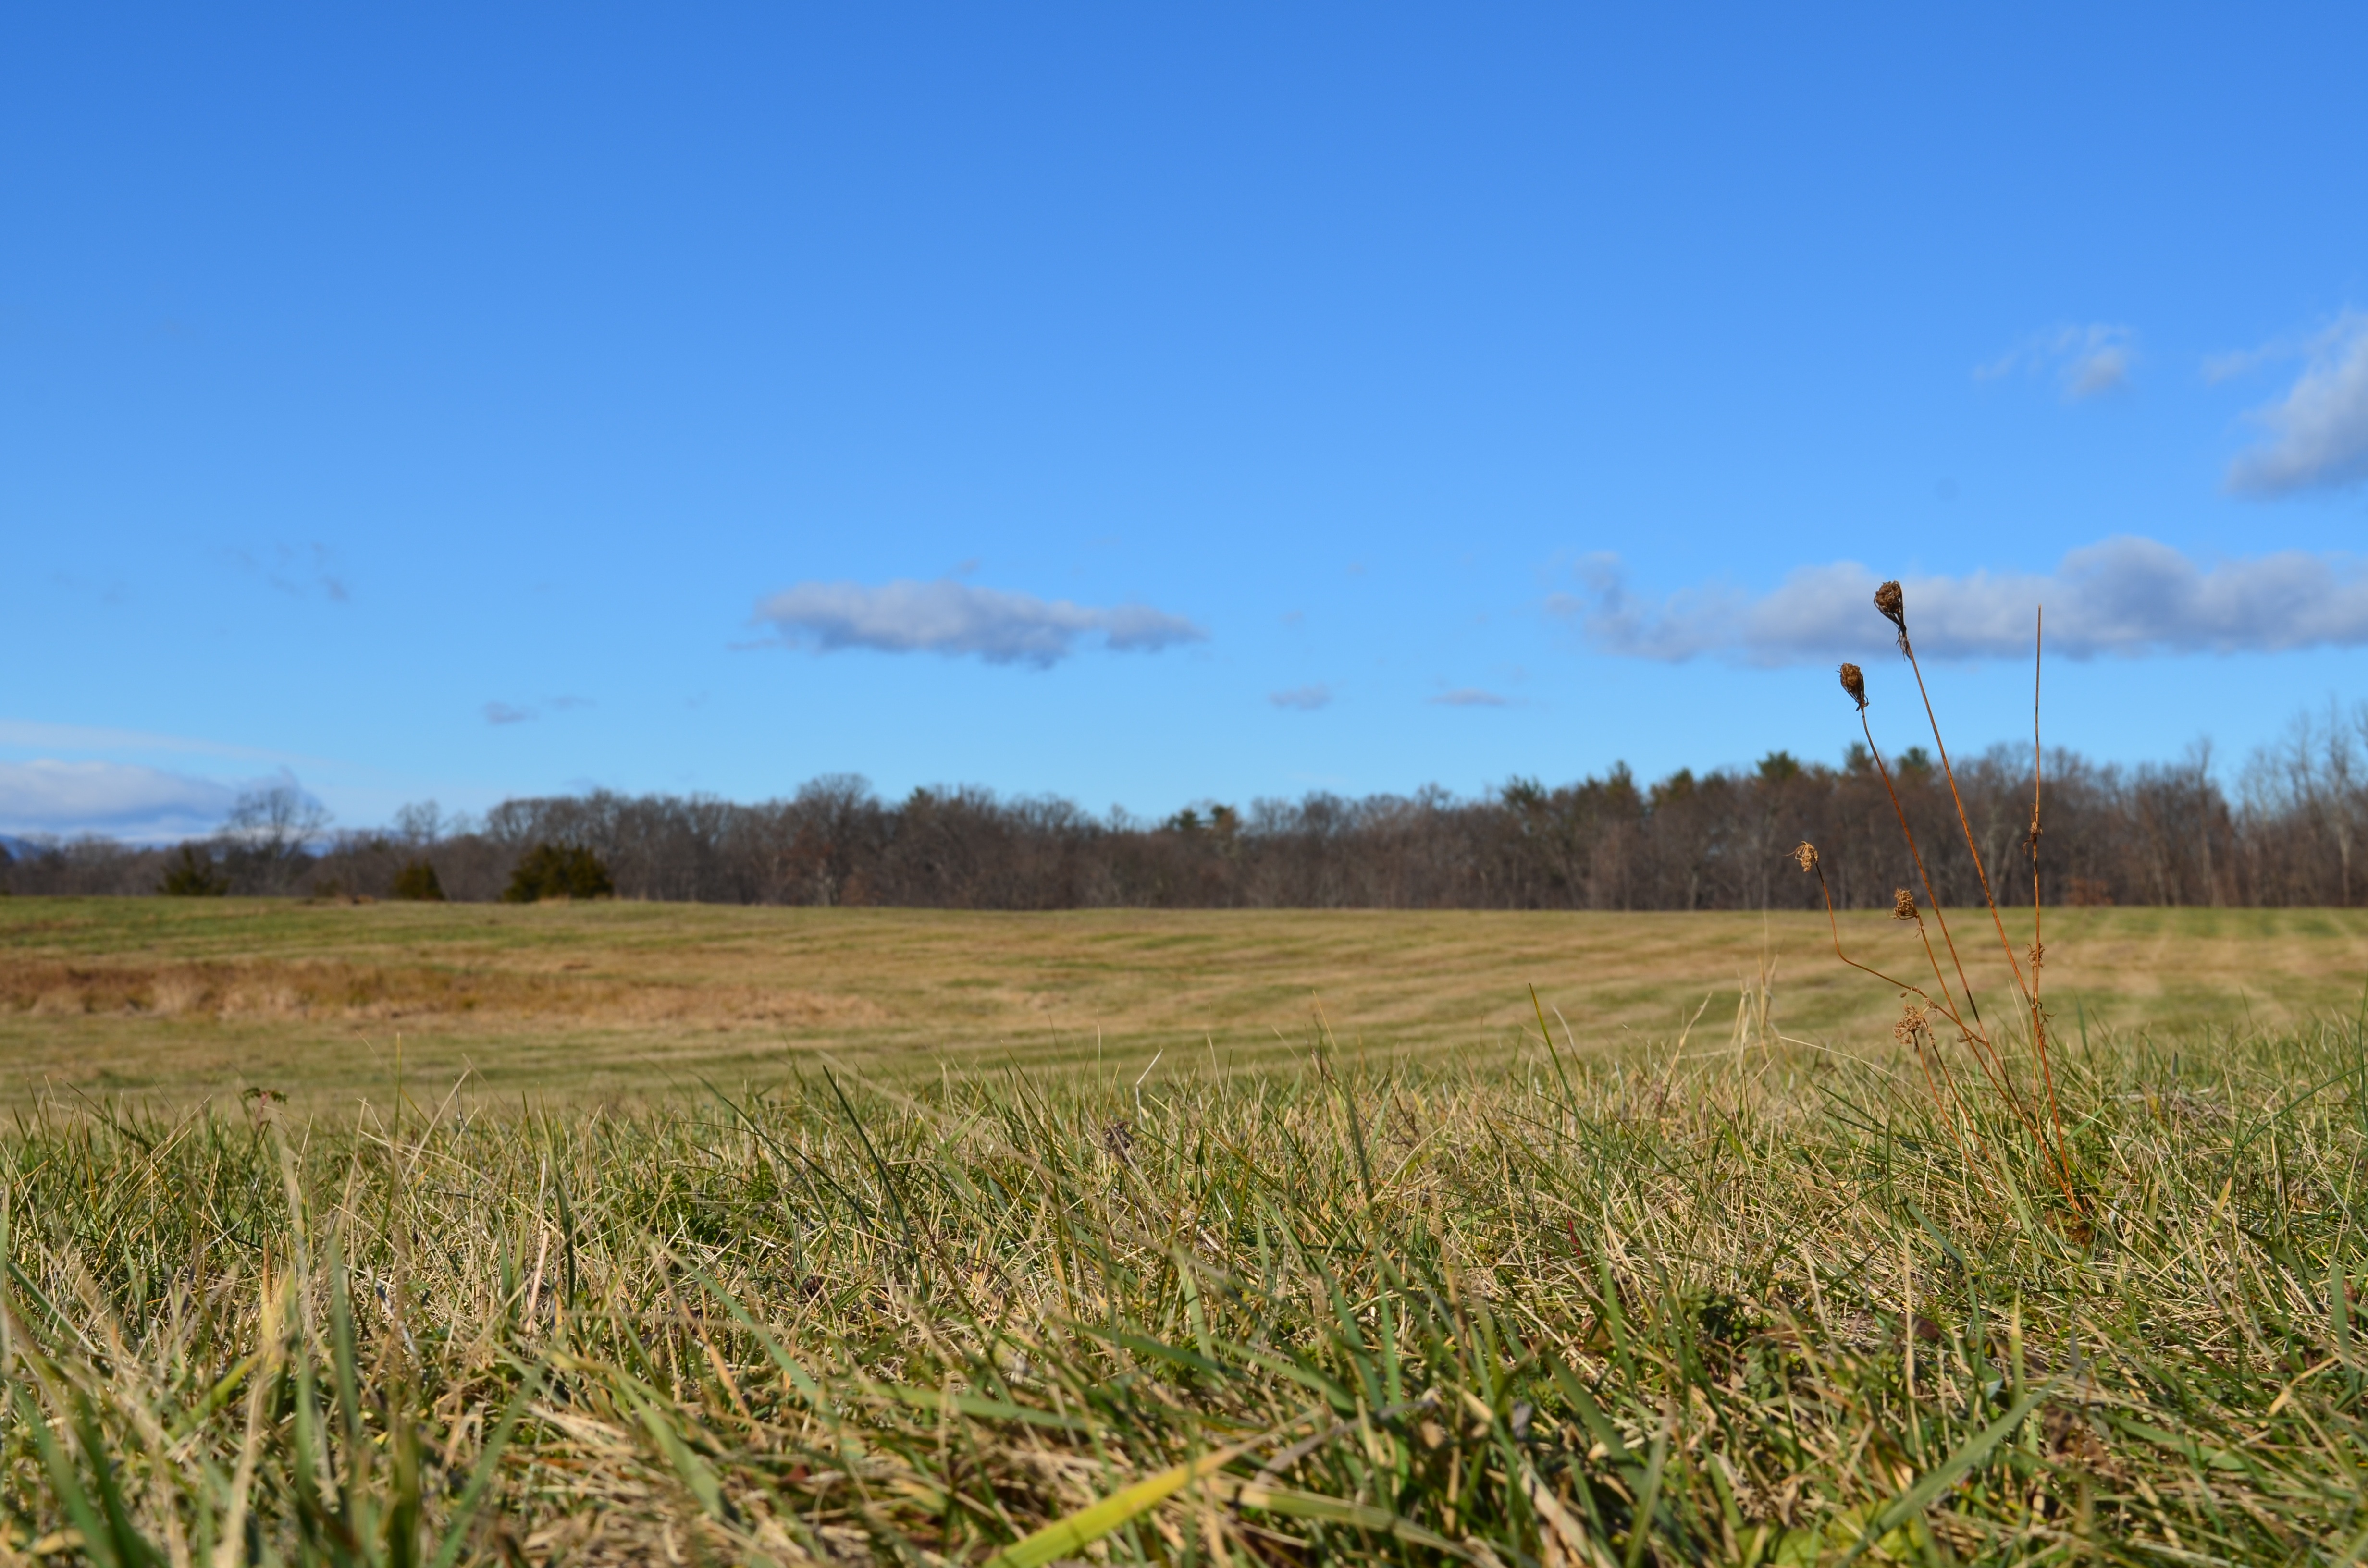
landscape, grass, horizon, marsh, sky, field, farm, lawn, meadow, prairie, hill, wind, crop, pasture, agriculture, plain, grassland, wetland, habitat, ecosystem, steppe, rural area, paddy field, natural environment, geographical feature, grass family, land lot